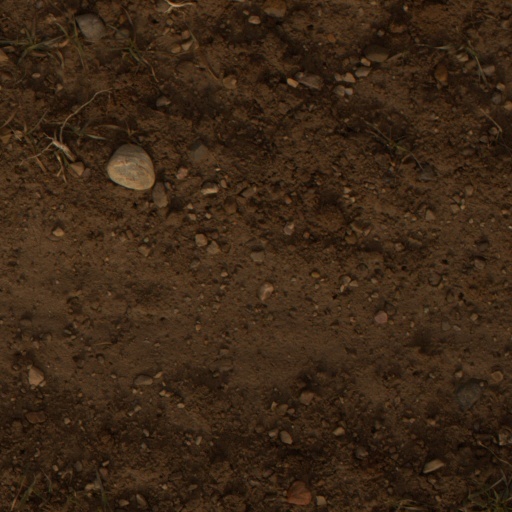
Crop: wheat